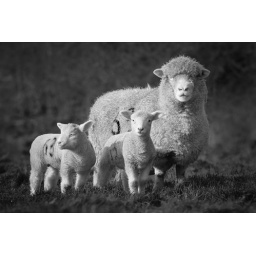
Sheep in field behind our house